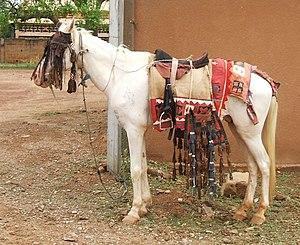
Cheval de race ""Bobodi"" ou ""Bobo"", propre au Burkina Faso
Le Bobo est une race de poneys originaire du Burkina Faso, semblable aux races Minianka et Koniakar du Mali. Ces poneys légers présentent tous le modèle du cheval Barbe d'Afrique de l'Ouest, ainsi qu'une résistance naturelle à la trypanosomiase africaine. Ils sont vraisemblablement présents dans la région urbaine de Bobo-Dioulasso.
La liste de races chevalines, incluant les poneys, s'est enrichie sous l'influence de la sélection naturelle et de l'élevage sélectif de l'espèce equus ferus caballus, le cheval domestique, sous le contrôle humain. L'espèce du cheval s'est divisée en plusieurs centaines de races, réparties sur tous les continents. Le classement de ces races est établi par la Fédération équestre internationale, qui en distingue trois grands types : le cheval de selle destiné à être monté, le cheval de trait destiné à la traction animale, et le poney, arbitrairement défini comme un cheval mesurant moins d'1,48 m de haut, notion controversée. D'autres distinctions peuvent être opérées, notamment entre les races de travail, de couleur, de sport, et d'allures.
L'Histoire du cheval en Afrique de l'Ouest, après une introduction via le Sahara depuis l'Afrique du Nord et vers le Sud, débute réellement au XIIIᵉ siècle, permettant l'essor des grands empires africains, notamment celui du Mali, ainsi que la diffusion de l'Islam, grâce à l'usage militaire des tactiques de choc. Le commerce de cet animal est essentiellement trans-saharien durant l'époque médiévale. Les Portugais s'imposent via des ports de commerce sur les côtes ouest-africaines à partir du XVᵉ siècle. Le commerce du cheval accompagne dès lors celui des esclaves africains, jusqu'à la colonisation européenne du XIXᵉ siècle.